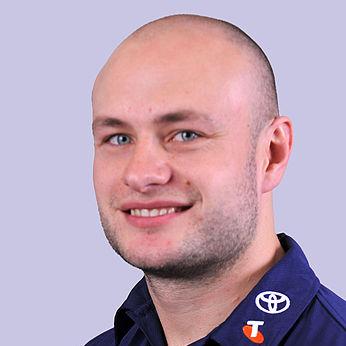
Age: 25